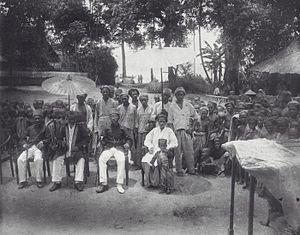
Les Amboinais, connus aussi sous le nom de Sud-Moluquois est un groupe ethnique indonésien qui a des origines austronésiennes et mélanésiennes. Ils vivent sur l'île d'Ambon, dans la province des Moluques, à l'est de Célèbes et au nord du Timor. En 2007, on en comptait 35 000 aux Pays-Bas.